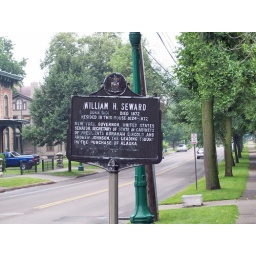
Sign on the street at the Seward house in Auburn, New York in summer 2006